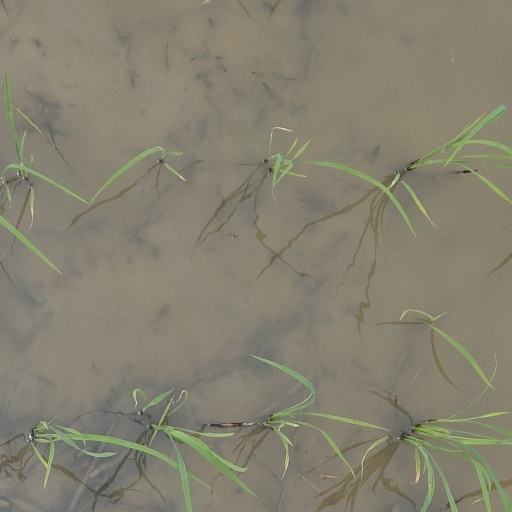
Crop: rice